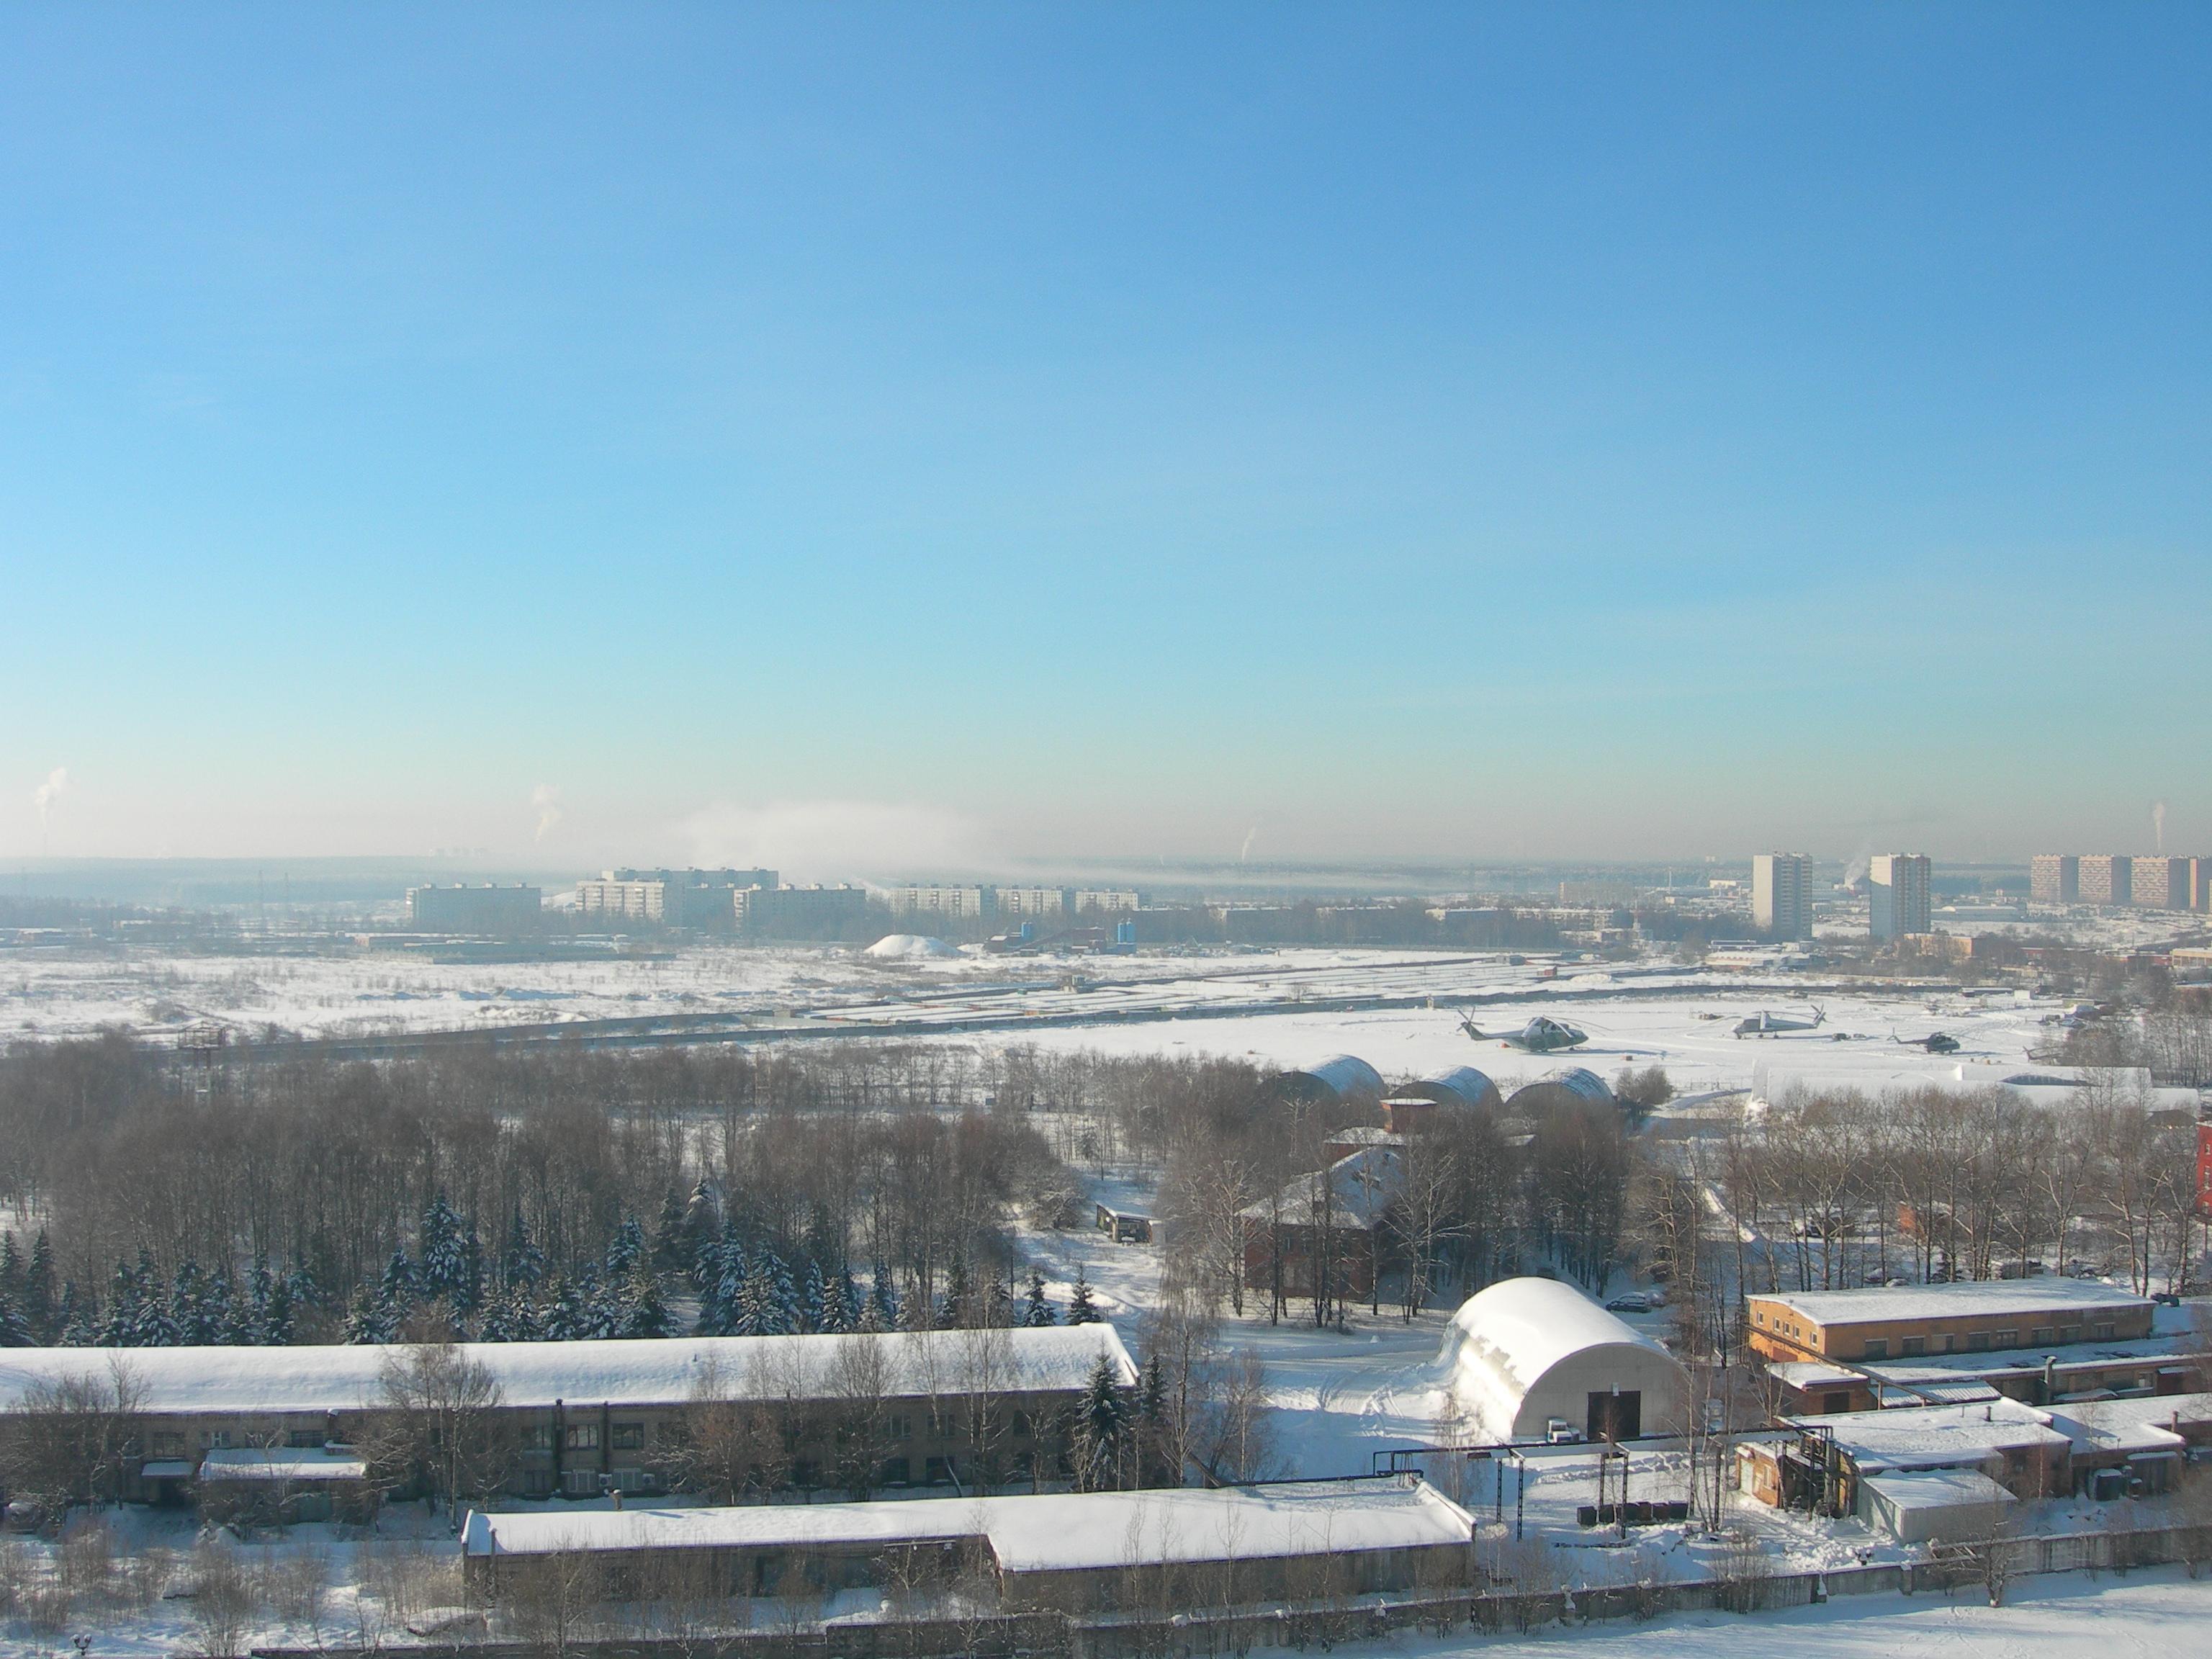
snow, winter, skyline, city, cityscape, panorama, ice, weather, nikon, season, moscow, russia, cityscapes, atmosphere of earth